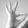
ASL letter: F